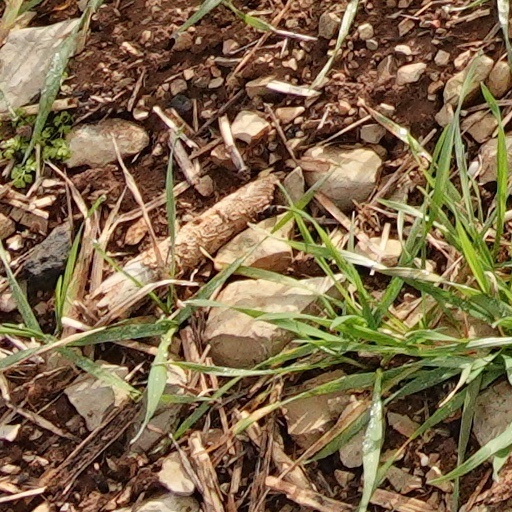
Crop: wheat